Ivan Luckievič

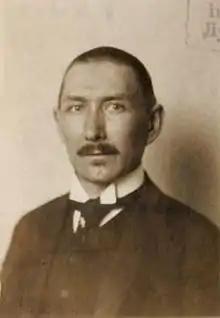
Ivan Luckievič

Ivan Ivanavič Luckievič (9 June 1881 – 20 August 1919) was a leading figure of the Belarusian independence movement in the early 20th century, publicist and archaeologist. He was a brother of Anton Luckievič.